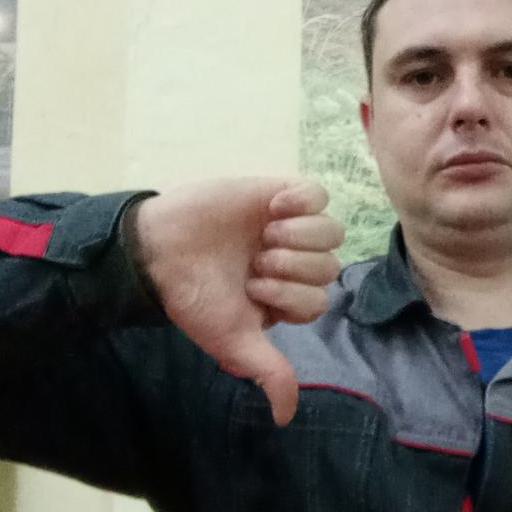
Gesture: dislike